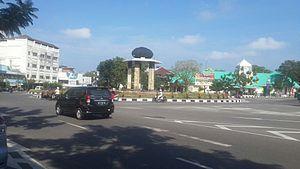
Tanjung Pandan est la principale ville de l'île de Belitung en Indonésie, et le chef-lieu du kabupaten de Belitung dans la province des îles Bangka Belitung. Sa superficie est de 229 ha. Administrativement, c'est un kecamatan.